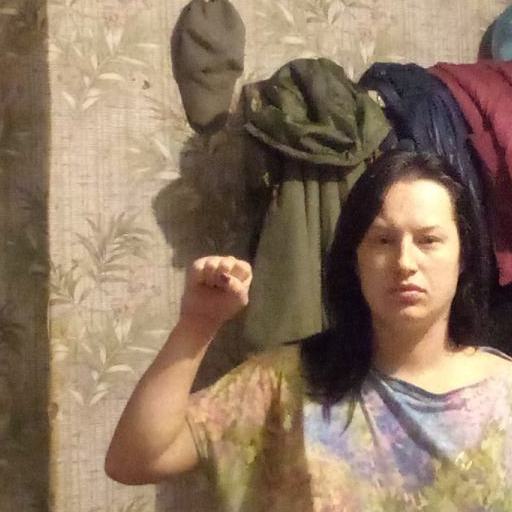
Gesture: fist